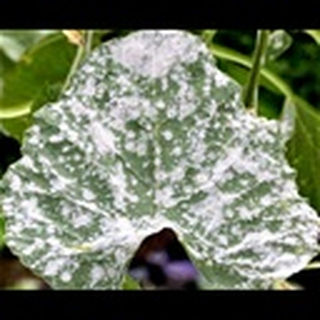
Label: cotton_powdery_mildew